Tyler's Ground

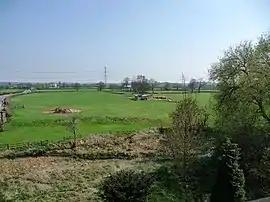
A general view of the rough location of Tyler's Ground

Tyler's Ground (also known as Tyler's Meadow) was a cricket ground in Loughborough, Leicestershire. It is believed the ground was located along Allsop's Lane on the edge of the town, with the ground being described as located a short distance from Loughborough railway station. The first recorded match played at the ground was in 1856, when Loughborough played an All-England Eleven. A single first-class match was played at the ground in 1875, when the North played the South, with W. G. Grace taking nine wickets in the North's first-innings and William Mycroft taking six wickets in the South's first-innings. Grace then took five wickets in the North's second-innings, ending with match figures of 14/108, while Mycroft took eight wickets in the South's second-innings to finish with match figures of 14/38. No batsman passed 26 runs, with the highest innings score being 130 in the North's second-innings. The match ended in a victory by 125 runs for the North. No further matches are recorded as being played at the ground following this date and its location is today agricultural fields.